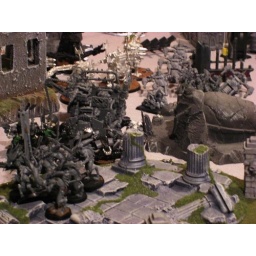
The warboss in his truck leads this charge, with five killer kans and six bikes right behind.